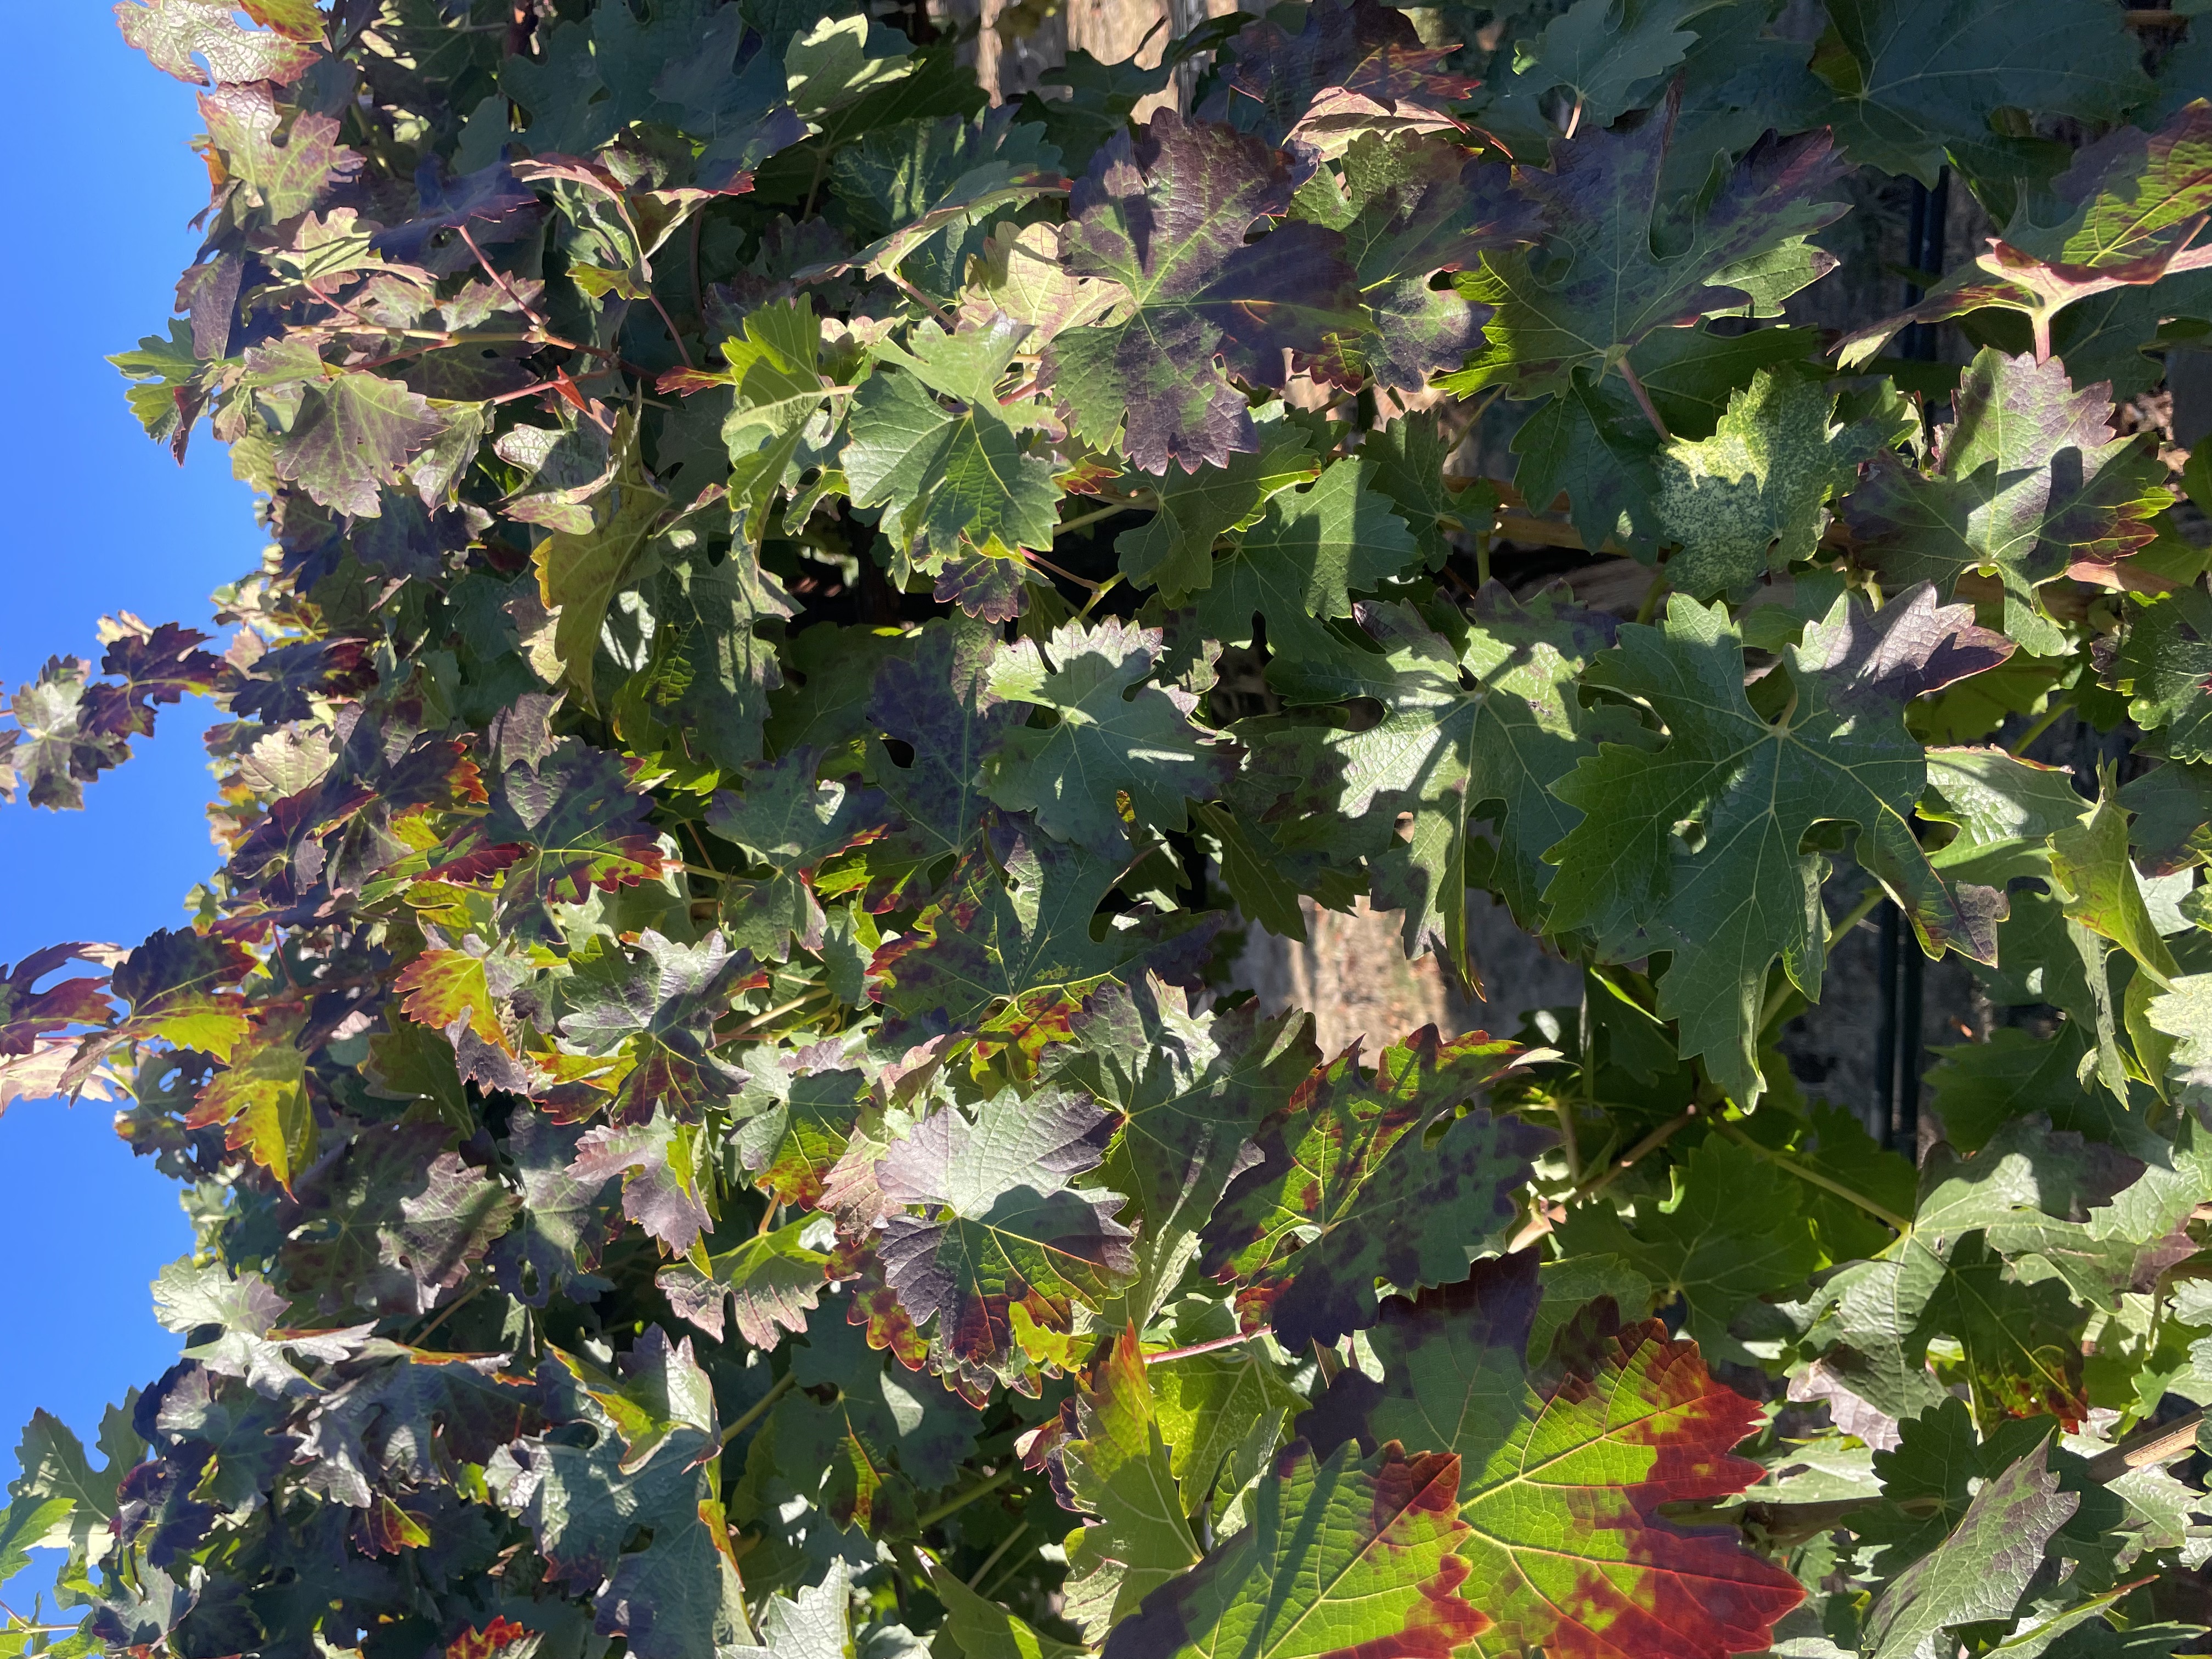
Label: Leafroll 3